Pongaroa

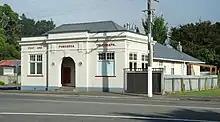
Former Pongaroa Post Office in 2022

Pongaroa had a population of 81 at the 2018 New Zealand census, a decrease of 6 people (−6.9%) since the 2013 census, and a decrease of 36 people (−30.8%) since the 2006 census. There were 36 households, comprising 45 males and 39 females, giving a sex ratio of 1.15 males per female. The median age was 52.0 years (compared with 37.4 years nationally), with 9 people (11.1%) aged under 15 years, 9 (11.1%) aged 15 to 29, 39 (48.1%) aged 30 to 64, and 24 (29.6%) aged 65 or older.